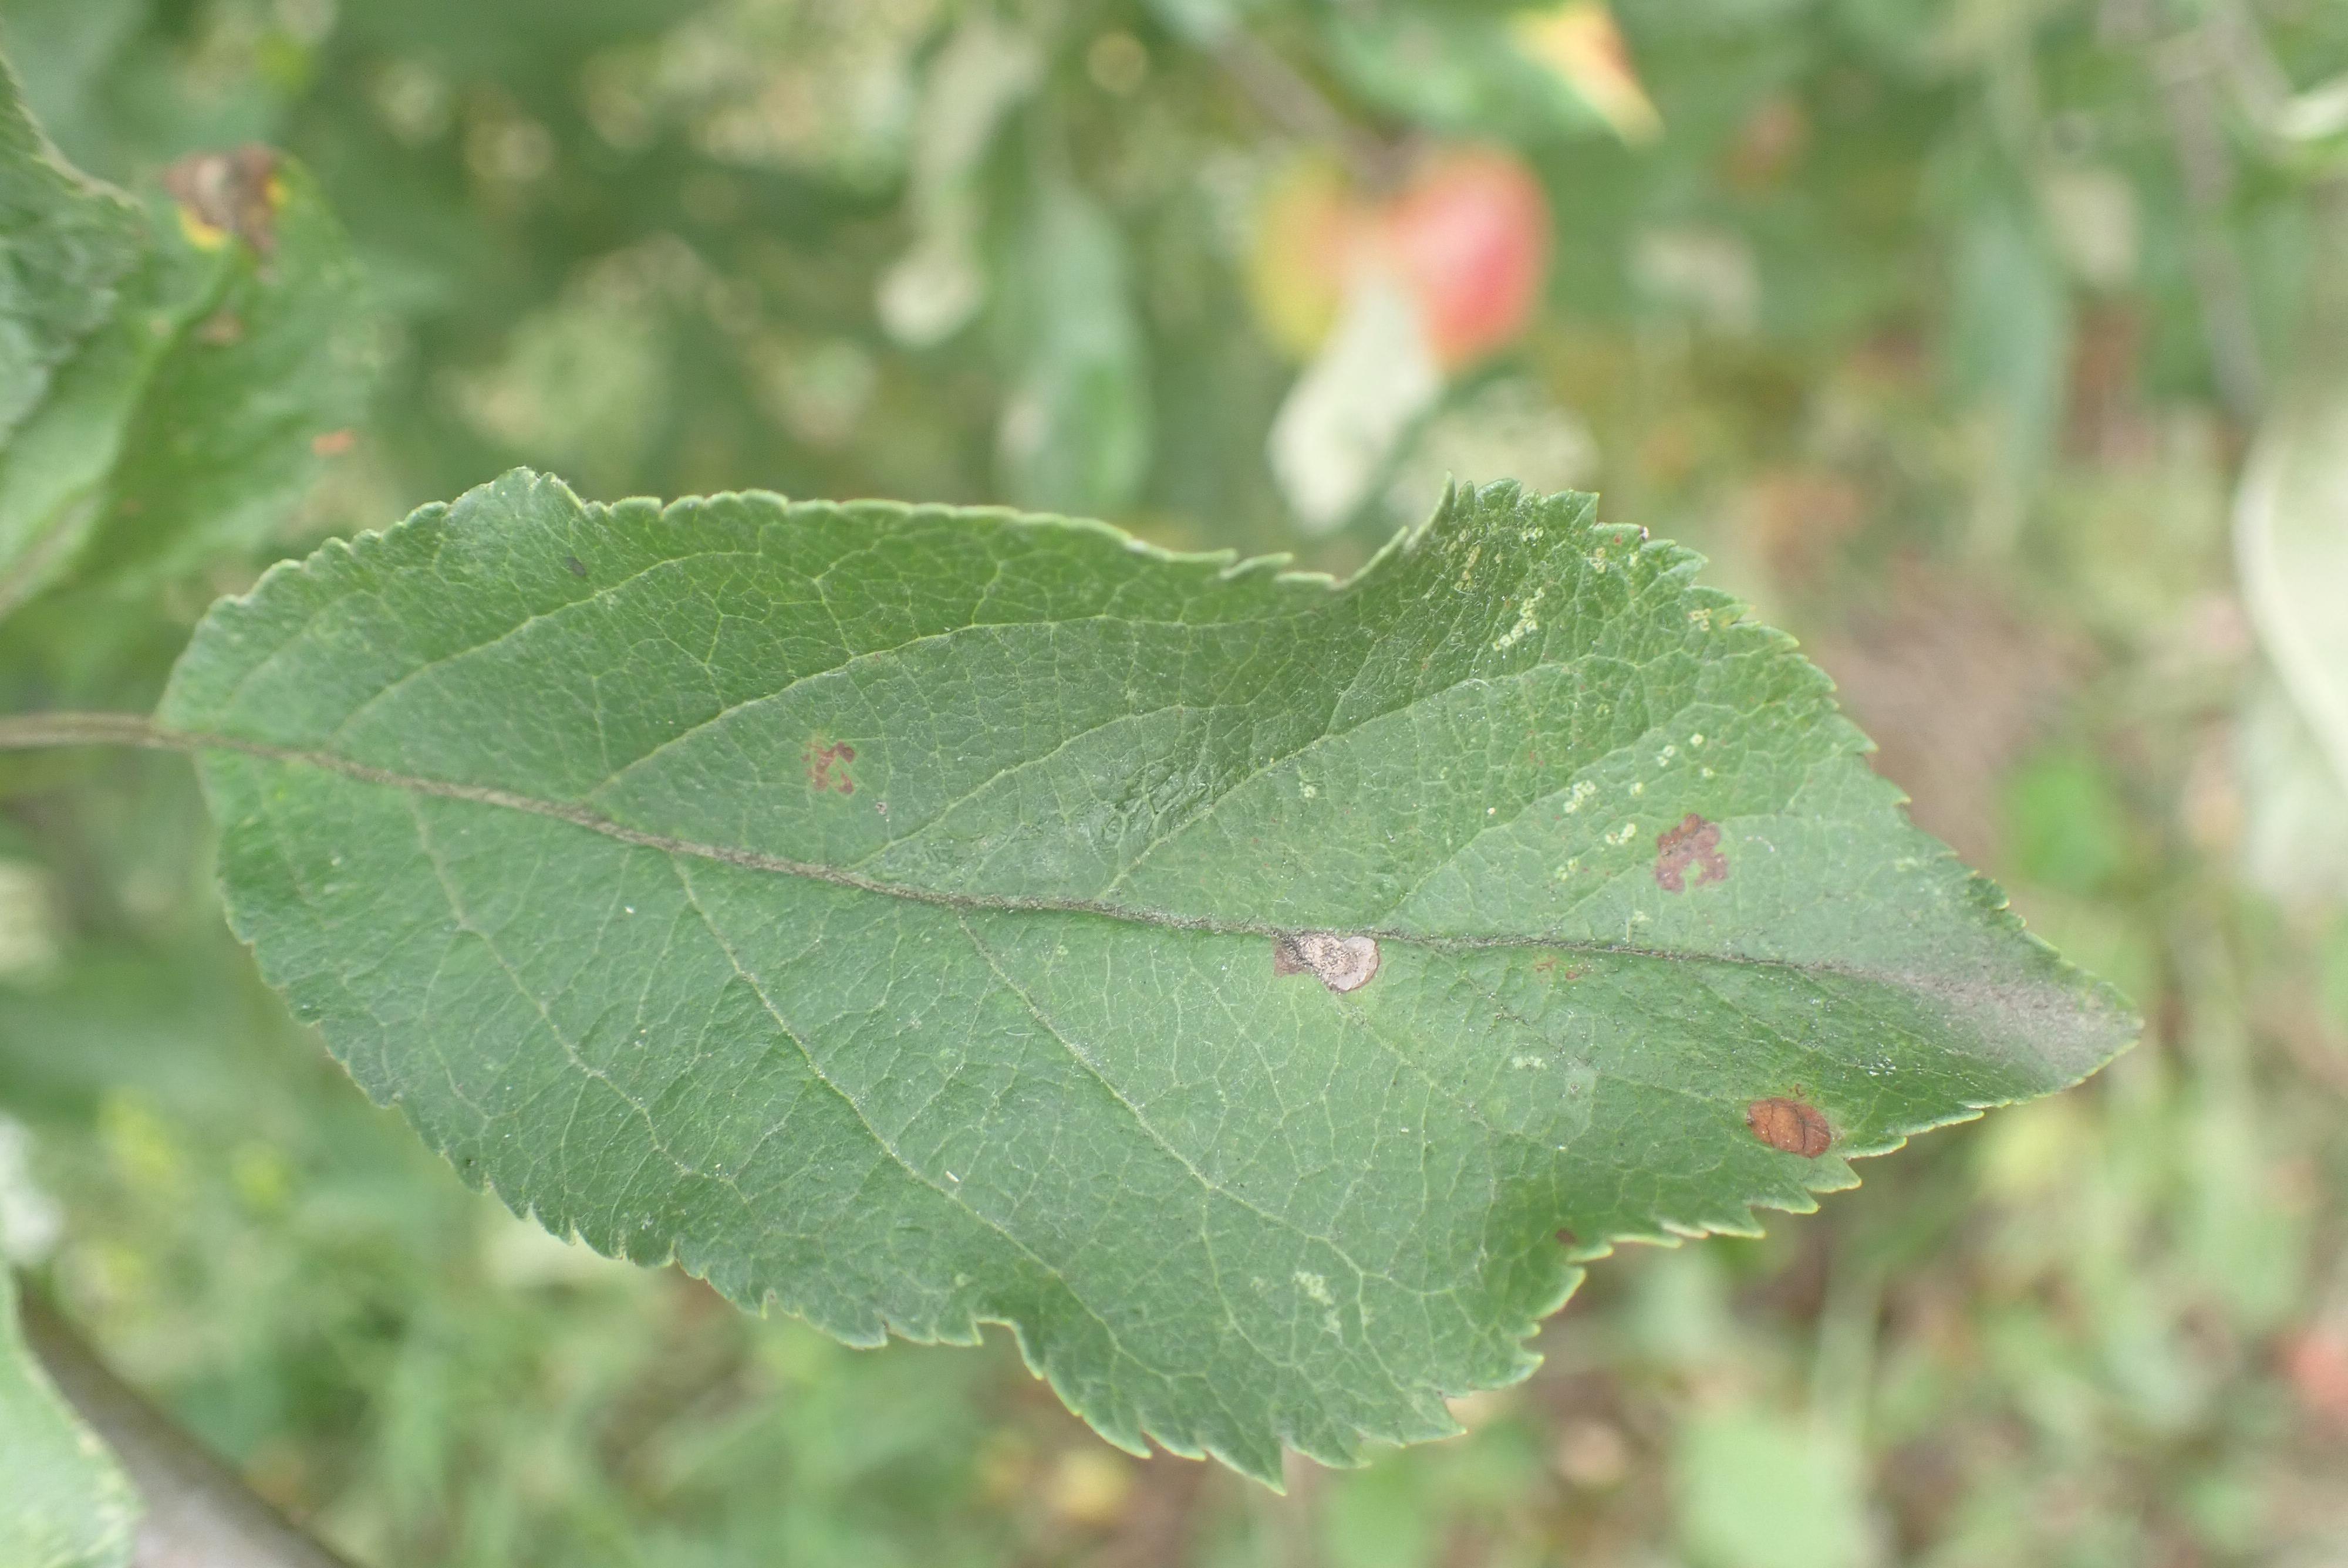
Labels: complex